James Gabriel Huquier

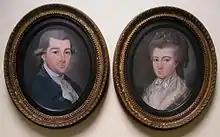
Mr and Mrs Hall of Bristol

Huquier emigrated to England with his father. He exhibited some pastels at the Royal Academy and was also represented at the Society of Artists. Huquier also completed a number of pastel portraits which sold well. He had a self-portrait in the Royal Academy in 1771 and in 1785. The pastels illustrated are on paper and are of Mr Hall, a Bristol-based glass manufacturer, and his wife.